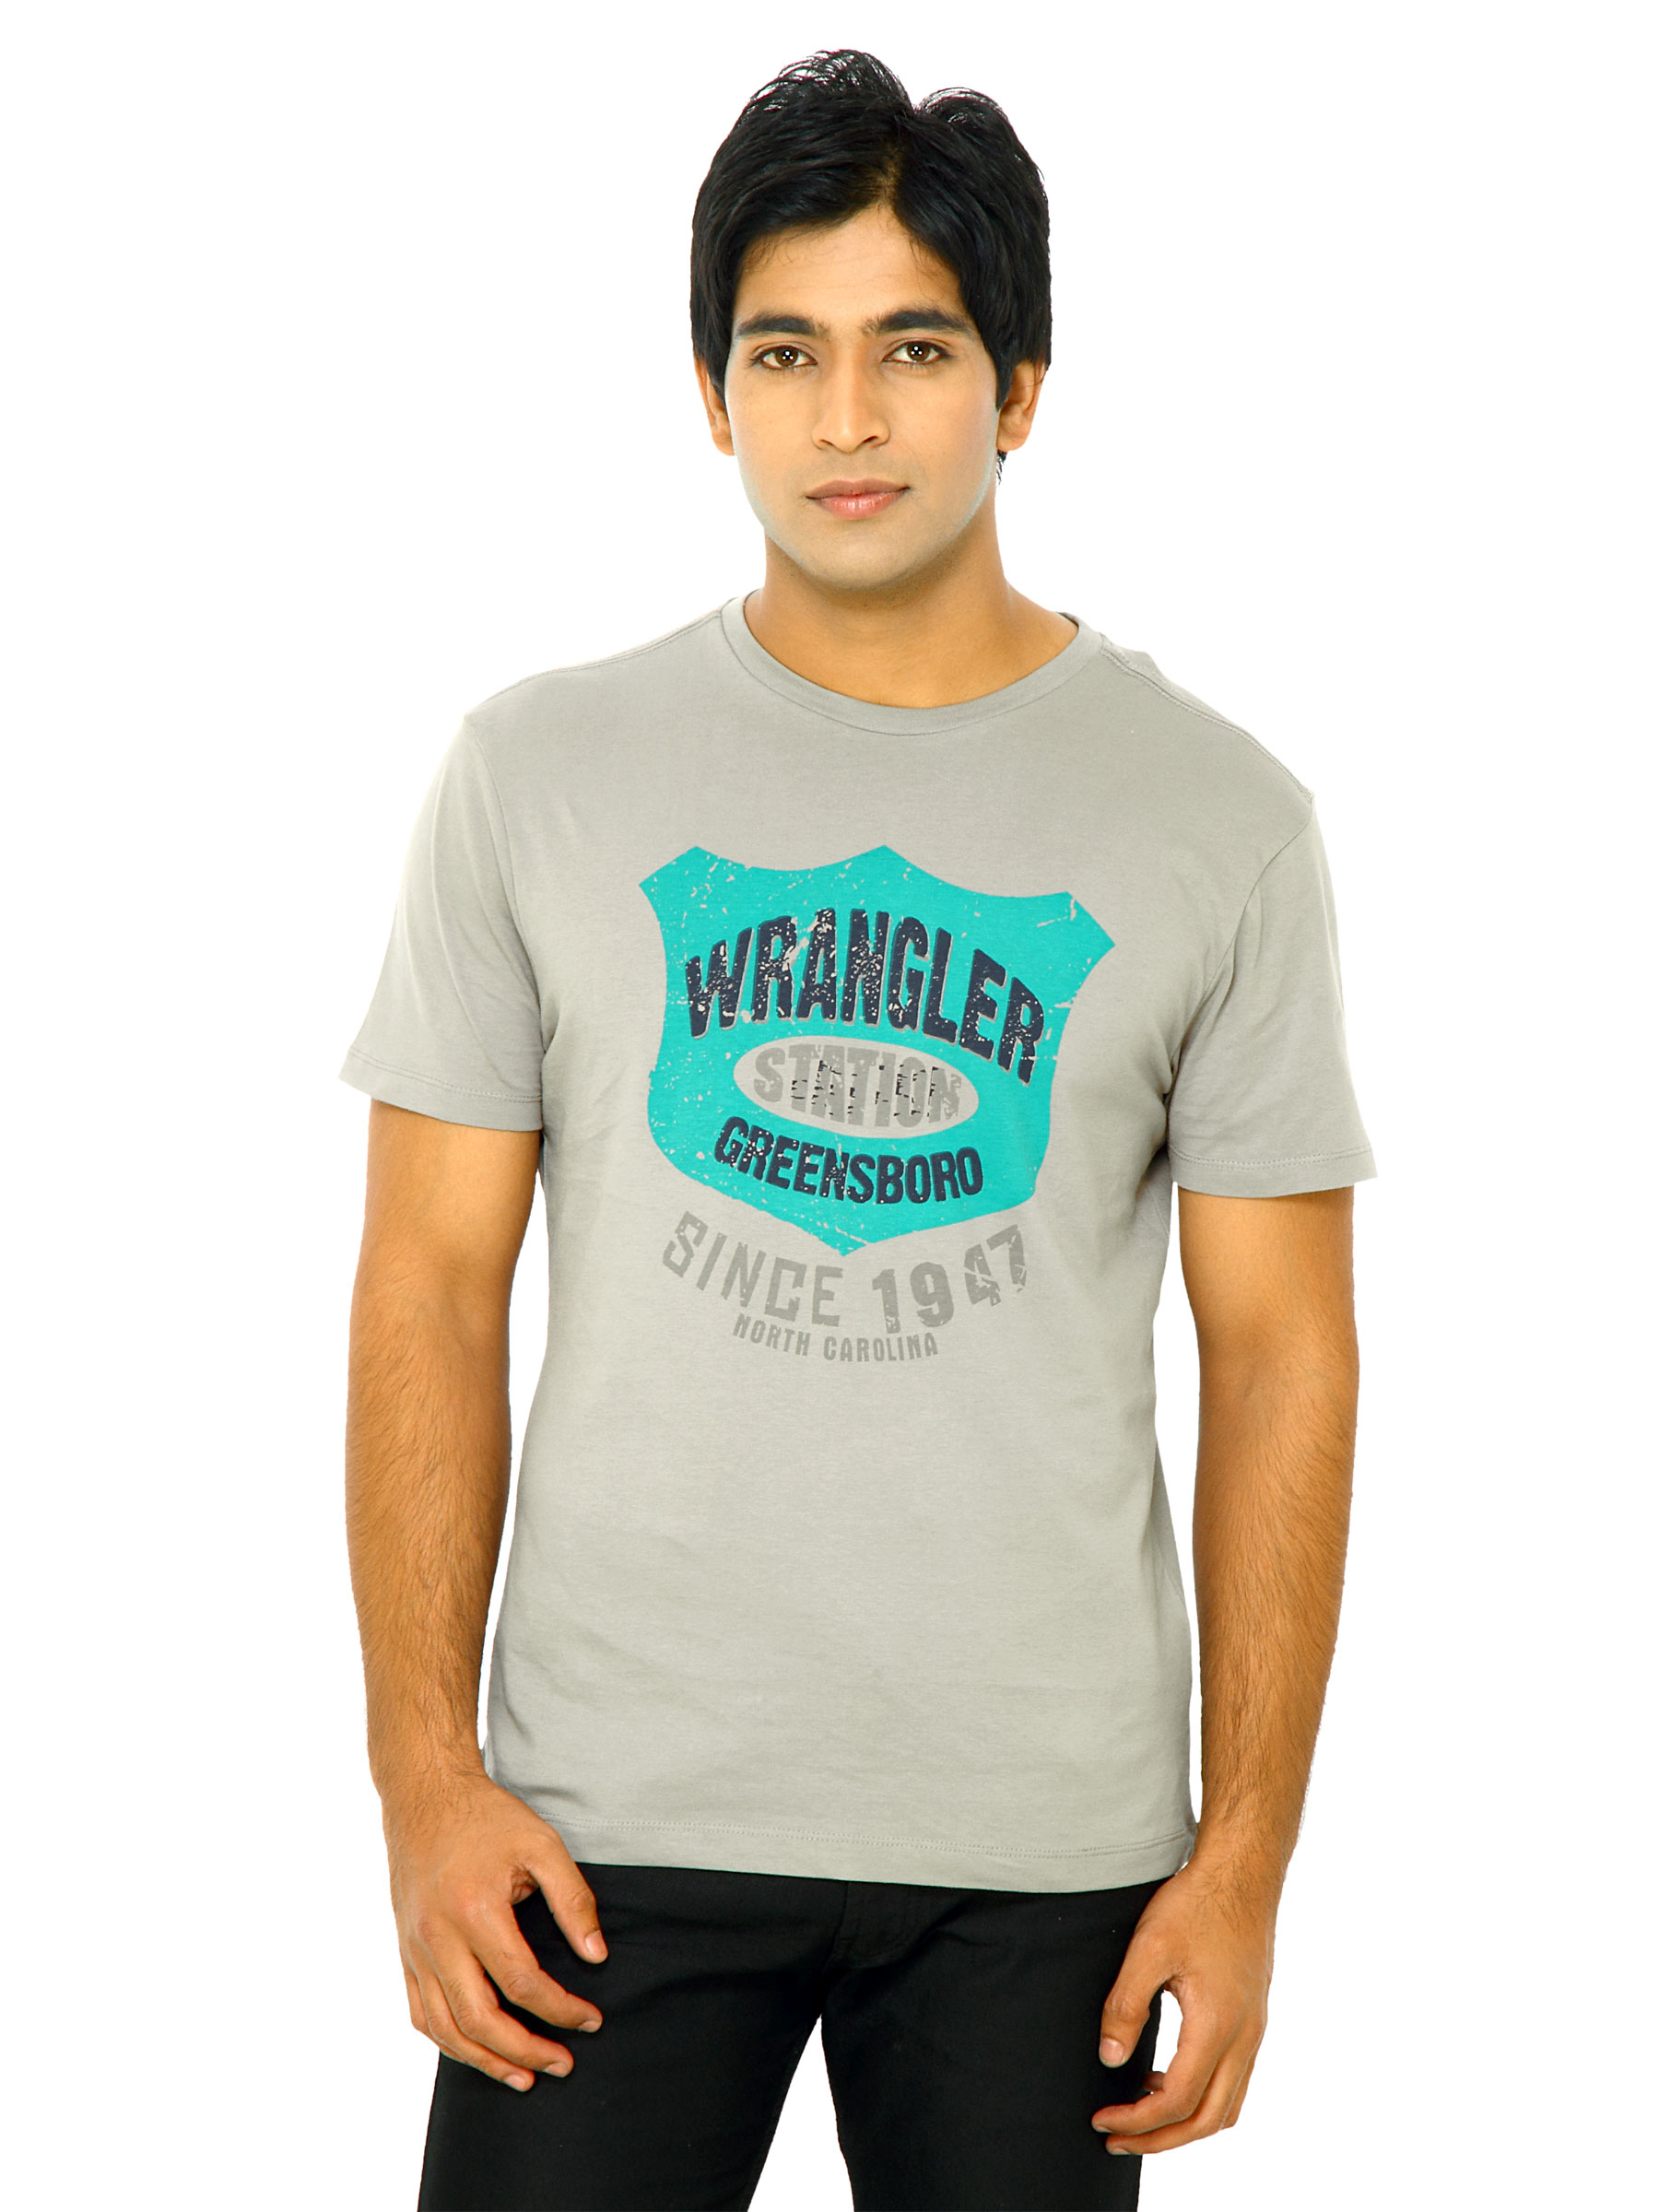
Wrangler Men Wrangler Station Grey T-Shirts
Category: Apparel / Topwear / Tshirts
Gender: Men
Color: Grey
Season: Fall 2011
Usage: Casual